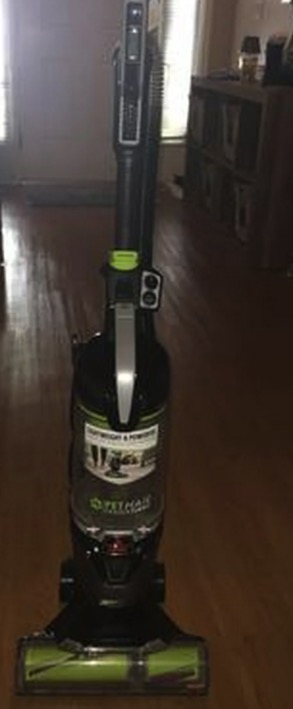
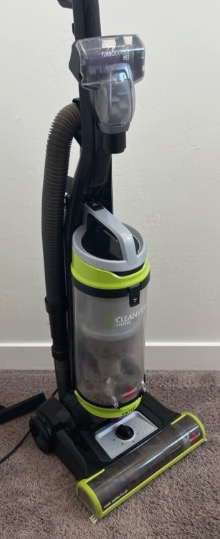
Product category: items_vacuum
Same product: no